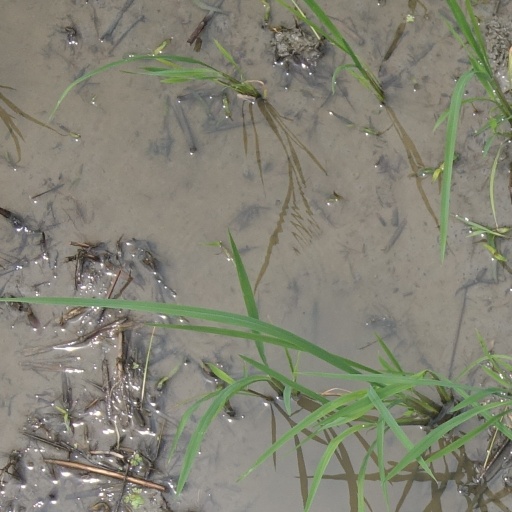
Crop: rice